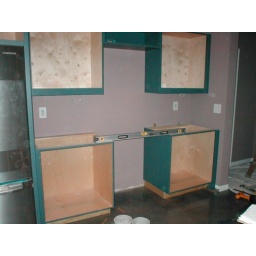
kitchen cabinet installation - the range goes in the middle.Photo by Owner.